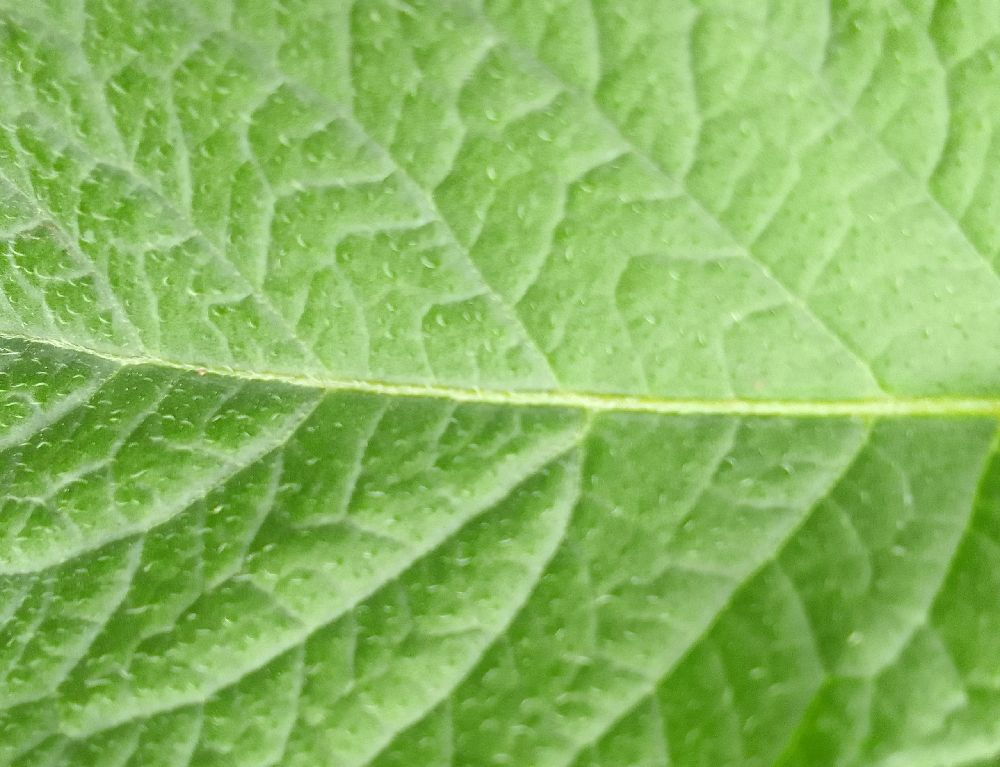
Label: Healthy